All Out (2021)

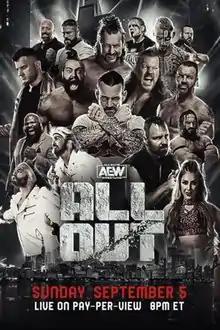
Promotional poster featuring various AEW wrestlers

The 2021 All Out was the third annual All Out professional wrestling pay-per-view (PPV) event produced by All Elite Wrestling (AEW). It took place during Labor Day weekend on September 5, 2021, at the Now Arena in the Chicago suburb of Hoffman Estates, Illinois. It was the first All Out event to be held on a Sunday. It was also AEW's first pay-per-view held outside of Daily's Place in Jacksonville, Florida since the start of the COVID-19 pandemic in March 2020. The event aired through traditional PPV providers, as well as on B/R Live in North America and FITE TV internationally.